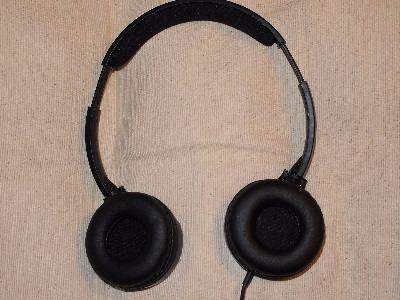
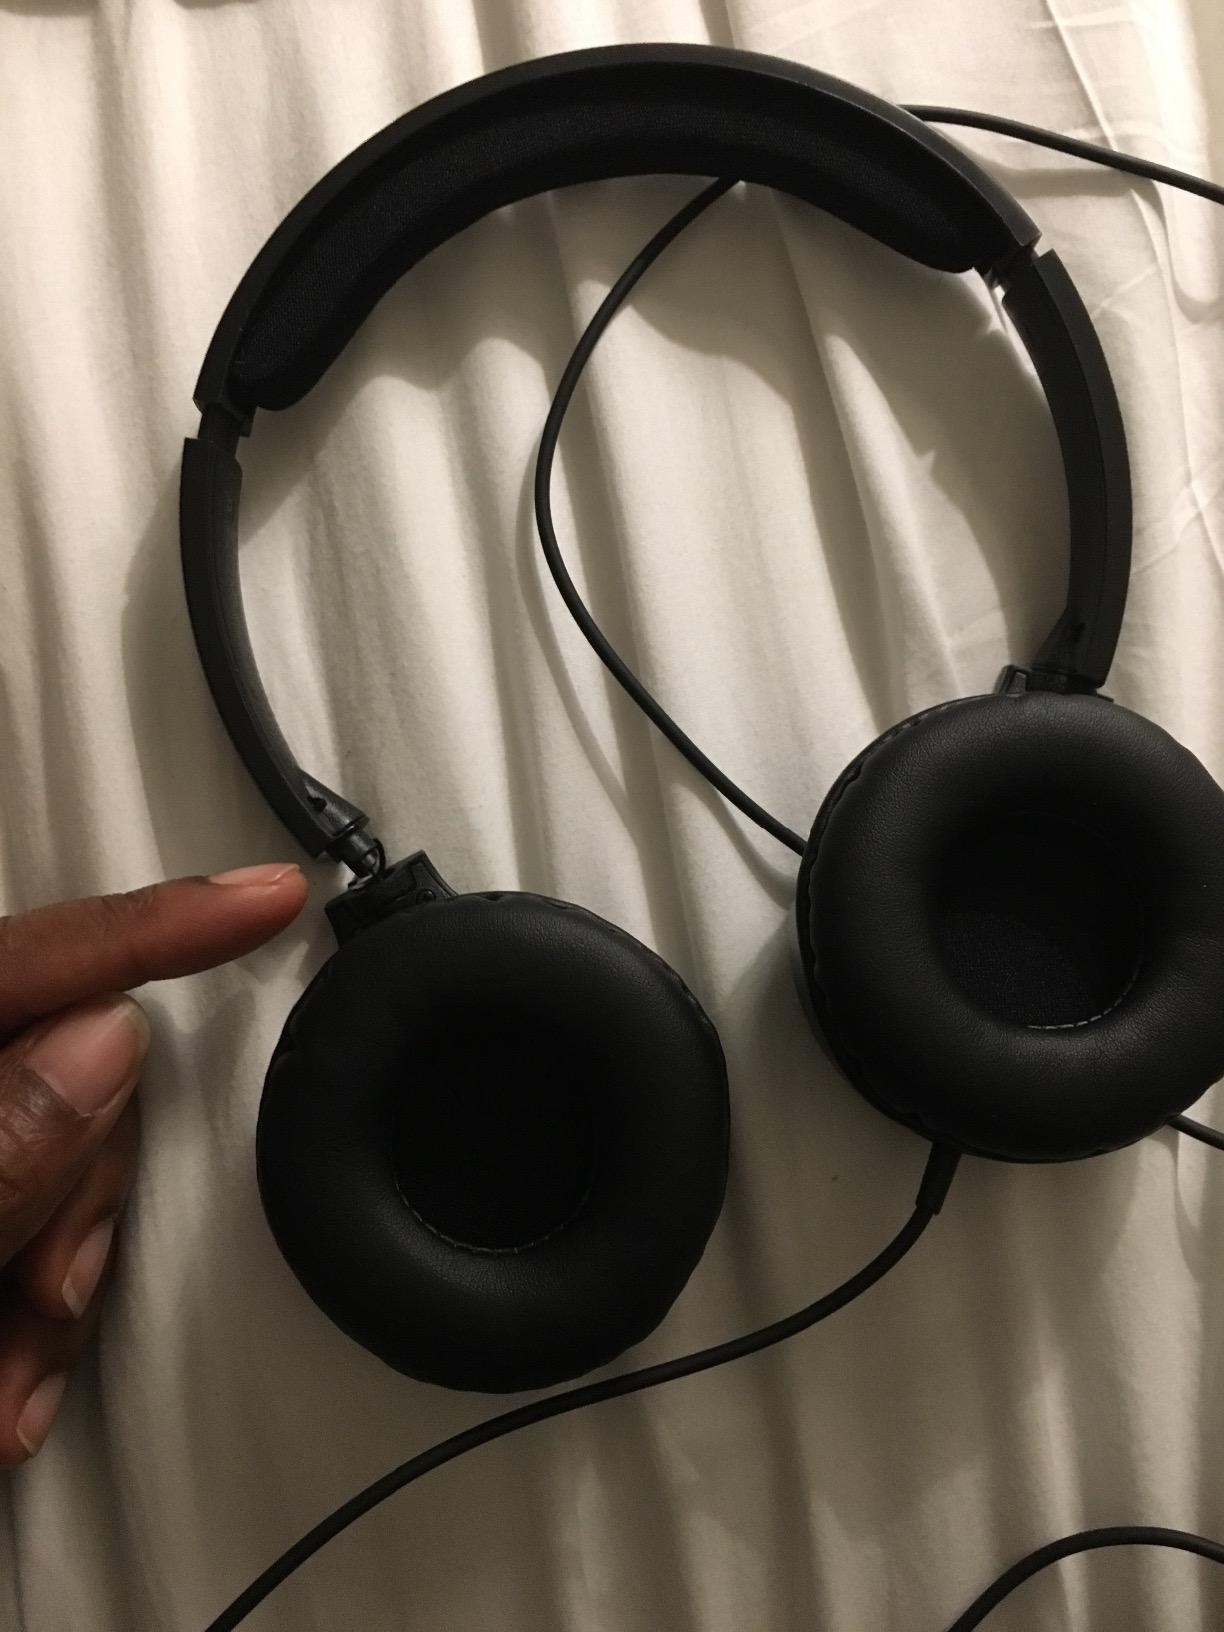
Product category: headphones
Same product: yes